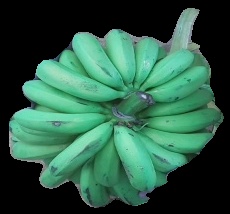
Variety: pachbale
Grade: grade2